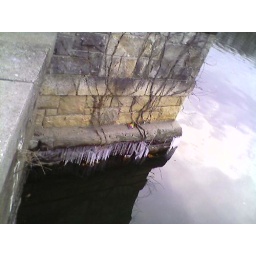
A reflection of the sky in the water next to a wall with winters first icicles.